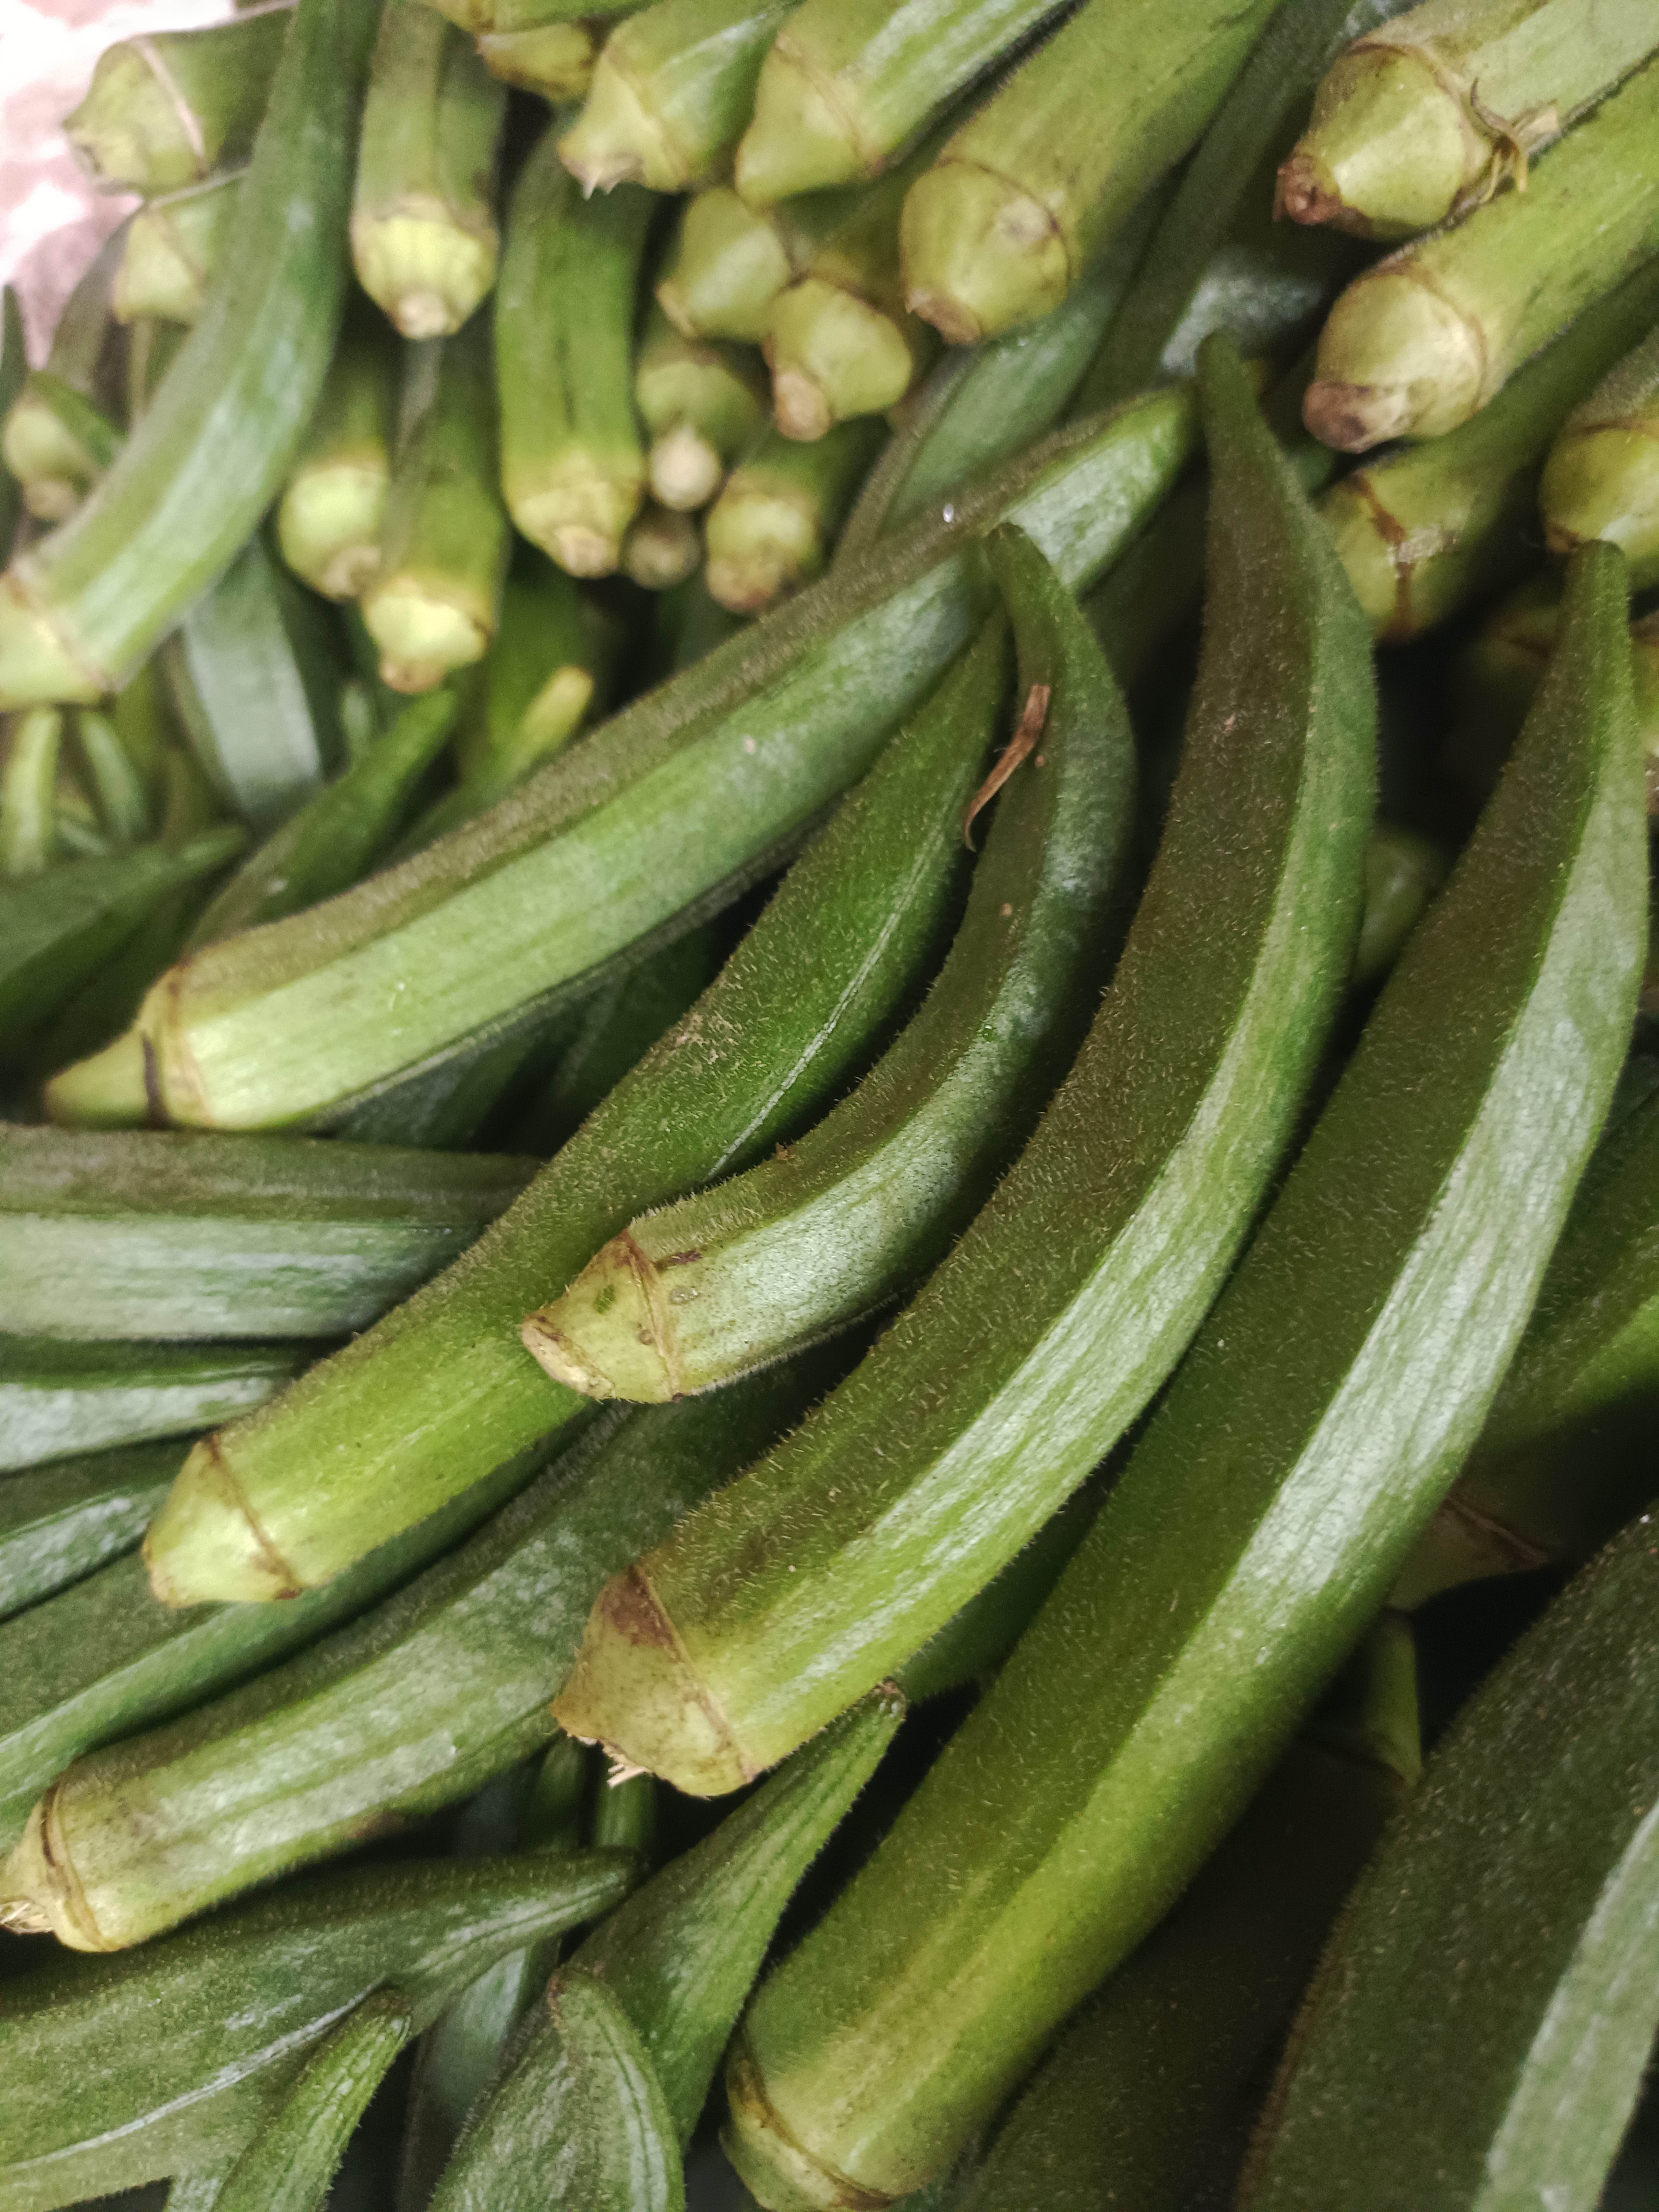
Label: Abelmoschus esculentus